Keziah Dane

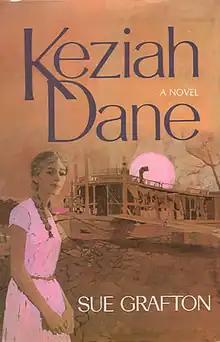
1967 first edition

Keziah Dane is a 1967 novel by American writer Sue Grafton. A work of mainstream fiction, this novel was published by Grafton when she was 27 years old. This is one of two Sue Grafton novels published before her "Alphabet" series of mystery novels.